Question: What is the picture of?
Tambaya: Hoton menene wannan?
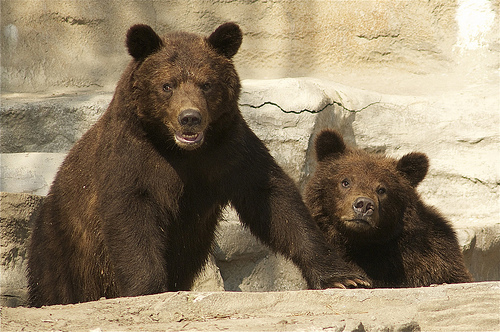
Answer: Two bears.
Amsa: Beya guda biyu.